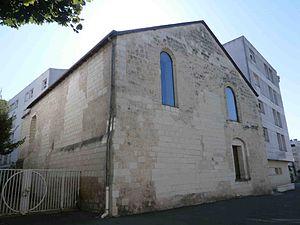
Chapelle de la Maladrerie Saint-Lazare à Tours
La maladrerie Saint-Lazare est un ancien établissement de Tours destiné à accueillir les lépreux puis les pestiférés du XIIᵉ siècle au XVIIᵉ siècle. La chapelle Saint-Lazare est le seul vestige de cet établissement. Il a été inscrit à l'inventaire des monuments historiques le 27 janvier 1987.
Ce tableau présente la liste de tous les monuments historiques classés ou inscrits dans la ville de Tours, Indre-et-Loire, en France.
Le Sanitas ou Sanitas-Rotonde est un quartier français du centre de Tours, situé entre le centre-ville et les rives du Cher, à proximité de la gare. Il a été construit après la Seconde Guerre mondiale pour partie sur un terrain autrefois dévolu à des ateliers et entrepôts de chemin de fer de la SNCF. Dans le contexte des Trente Glorieuses, son développement est encouragé par l’État pour faire face à une demande inédite de logements. Essentiellement constitué de grands ensembles sociaux, les étapes d'urbanisation du quartier s'étalent entre la fin des années 1950 et 1970. Son nom vient du latin « santé » et lui a été attribué car la zone abritait autrefois des établissements de soins.